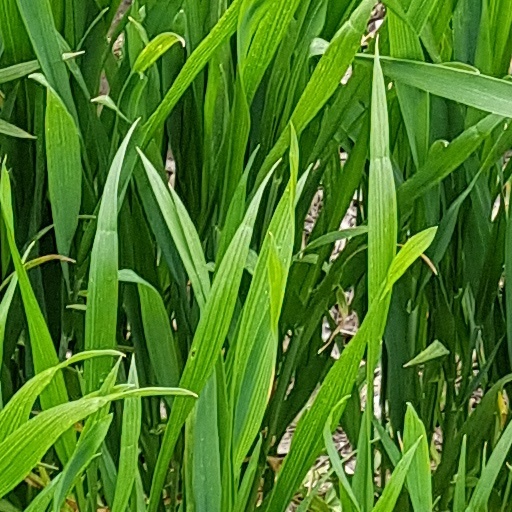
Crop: wheat